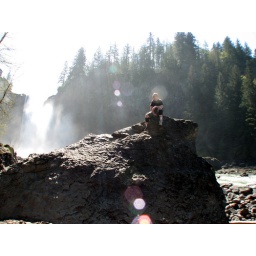
A-top my favorite rock at the base of Snoqualmie Falls in Washington. Photo: Siri Brown